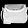
Label: Bag